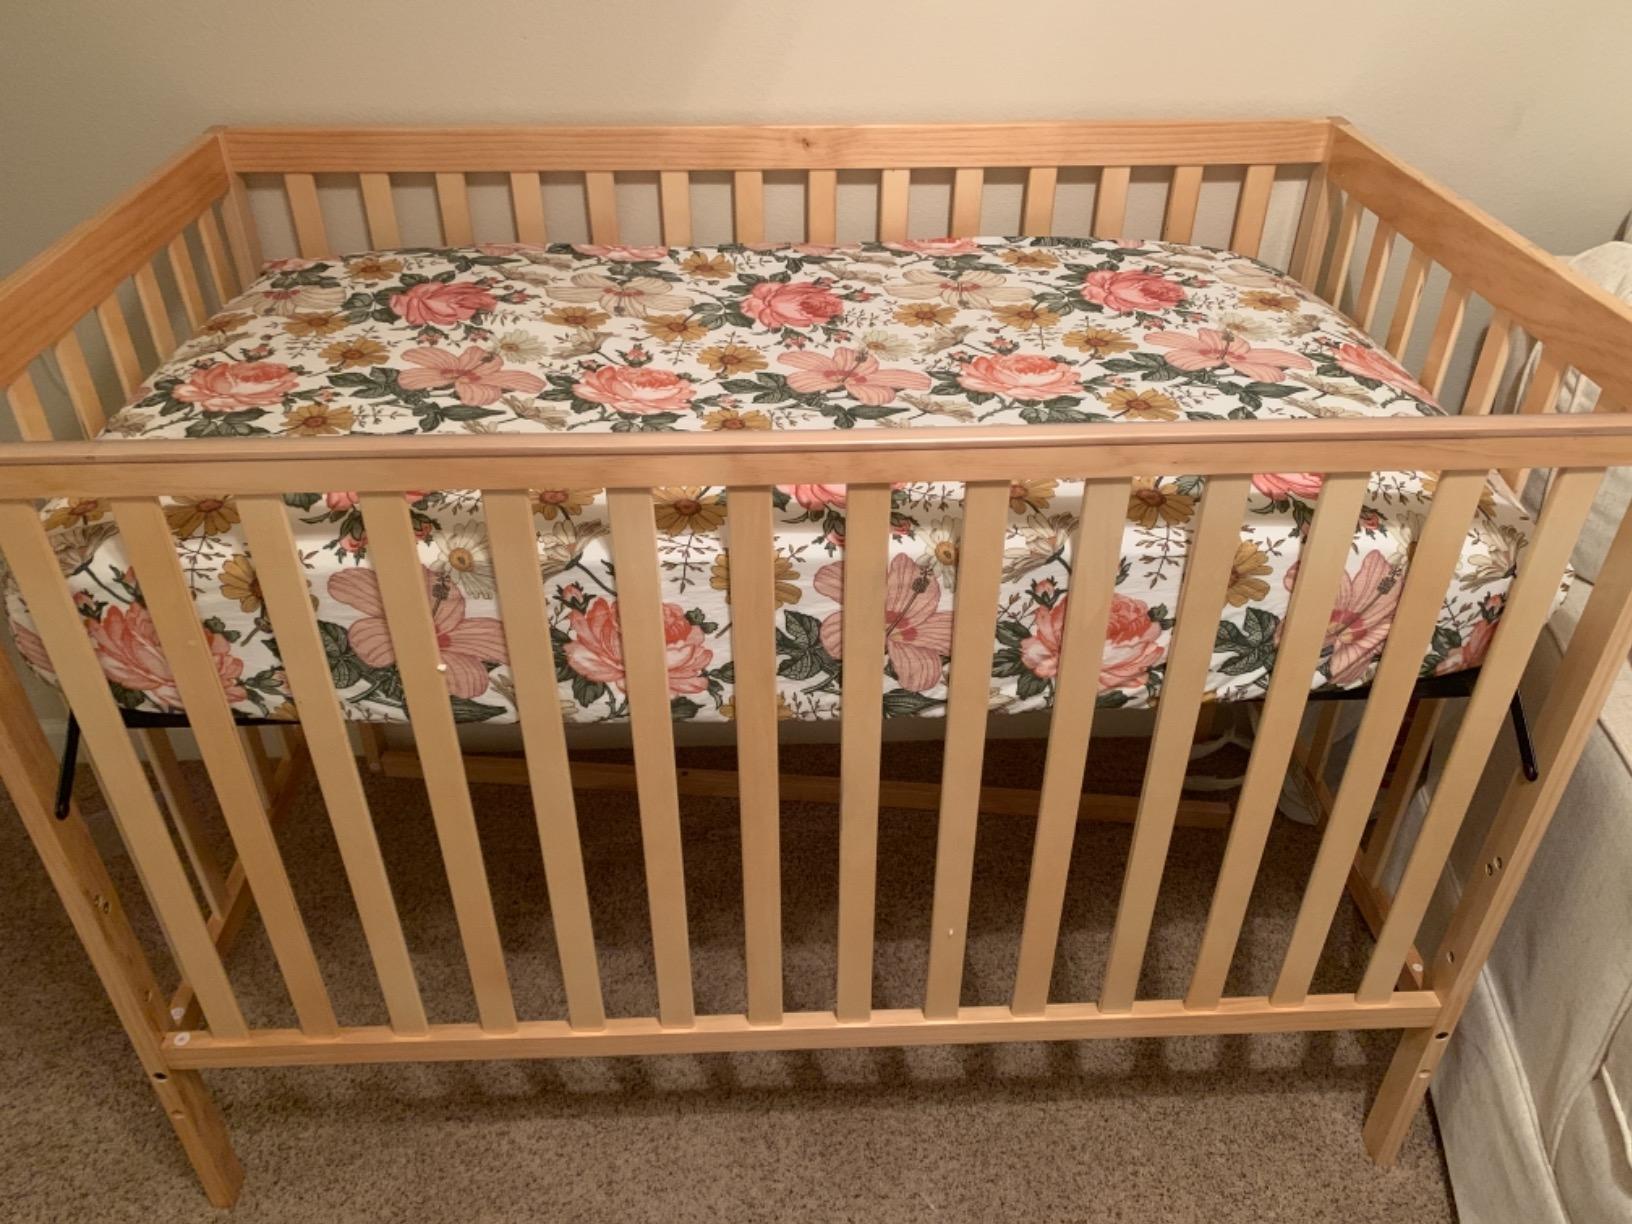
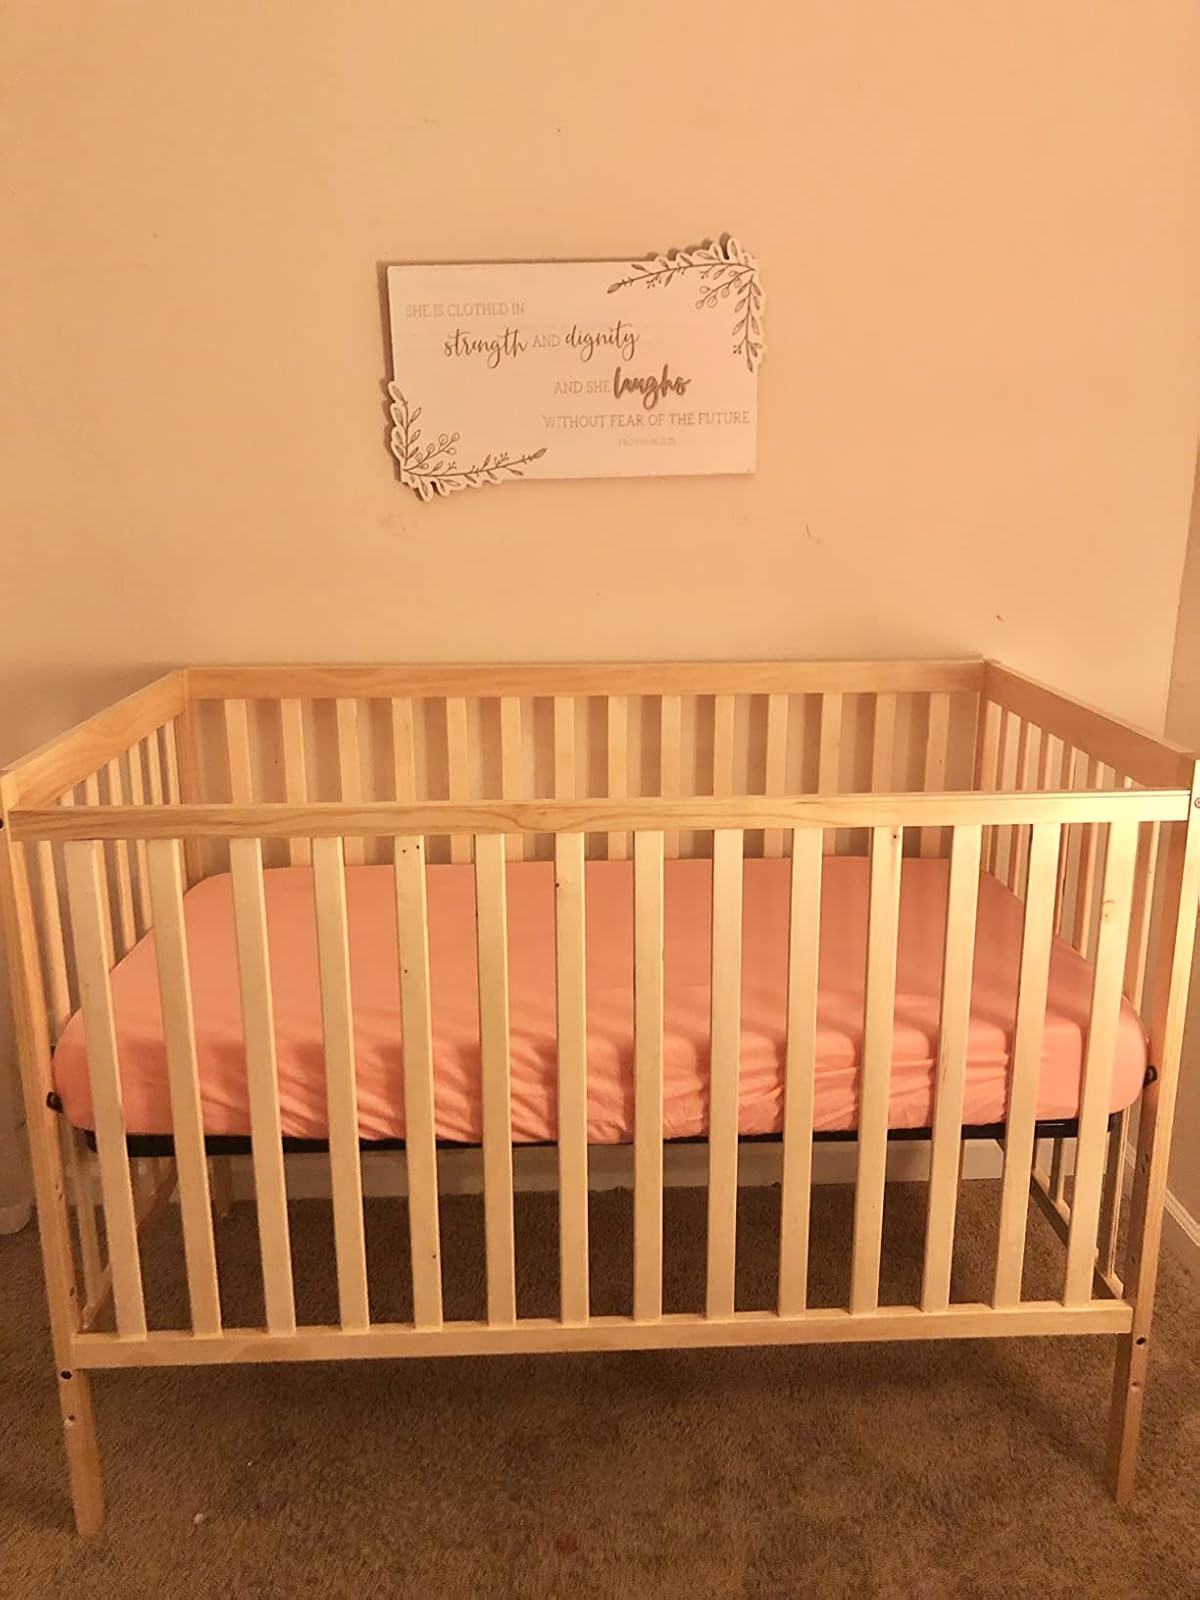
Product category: products_crib
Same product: yes